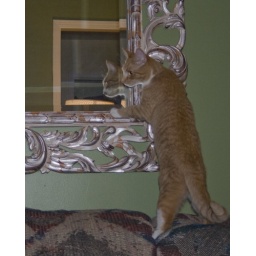
Our brown cat discovers herself in a mirror.